Bhoopadathil Illatha Oridam

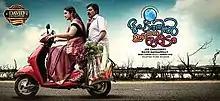

Bhoopadathil Illatha Oridam is a 2012 Malayalam-language film written and directed by Joe Chalissery based on the short story "Deshathinte Vijayam" by Sethu. A political satire by genre, the film stars Sreenivasan, Nivin Pauly, Iniya, and Rajsri. It was released on 14 September 2012, and the critical reaction to the film was mostly negative.